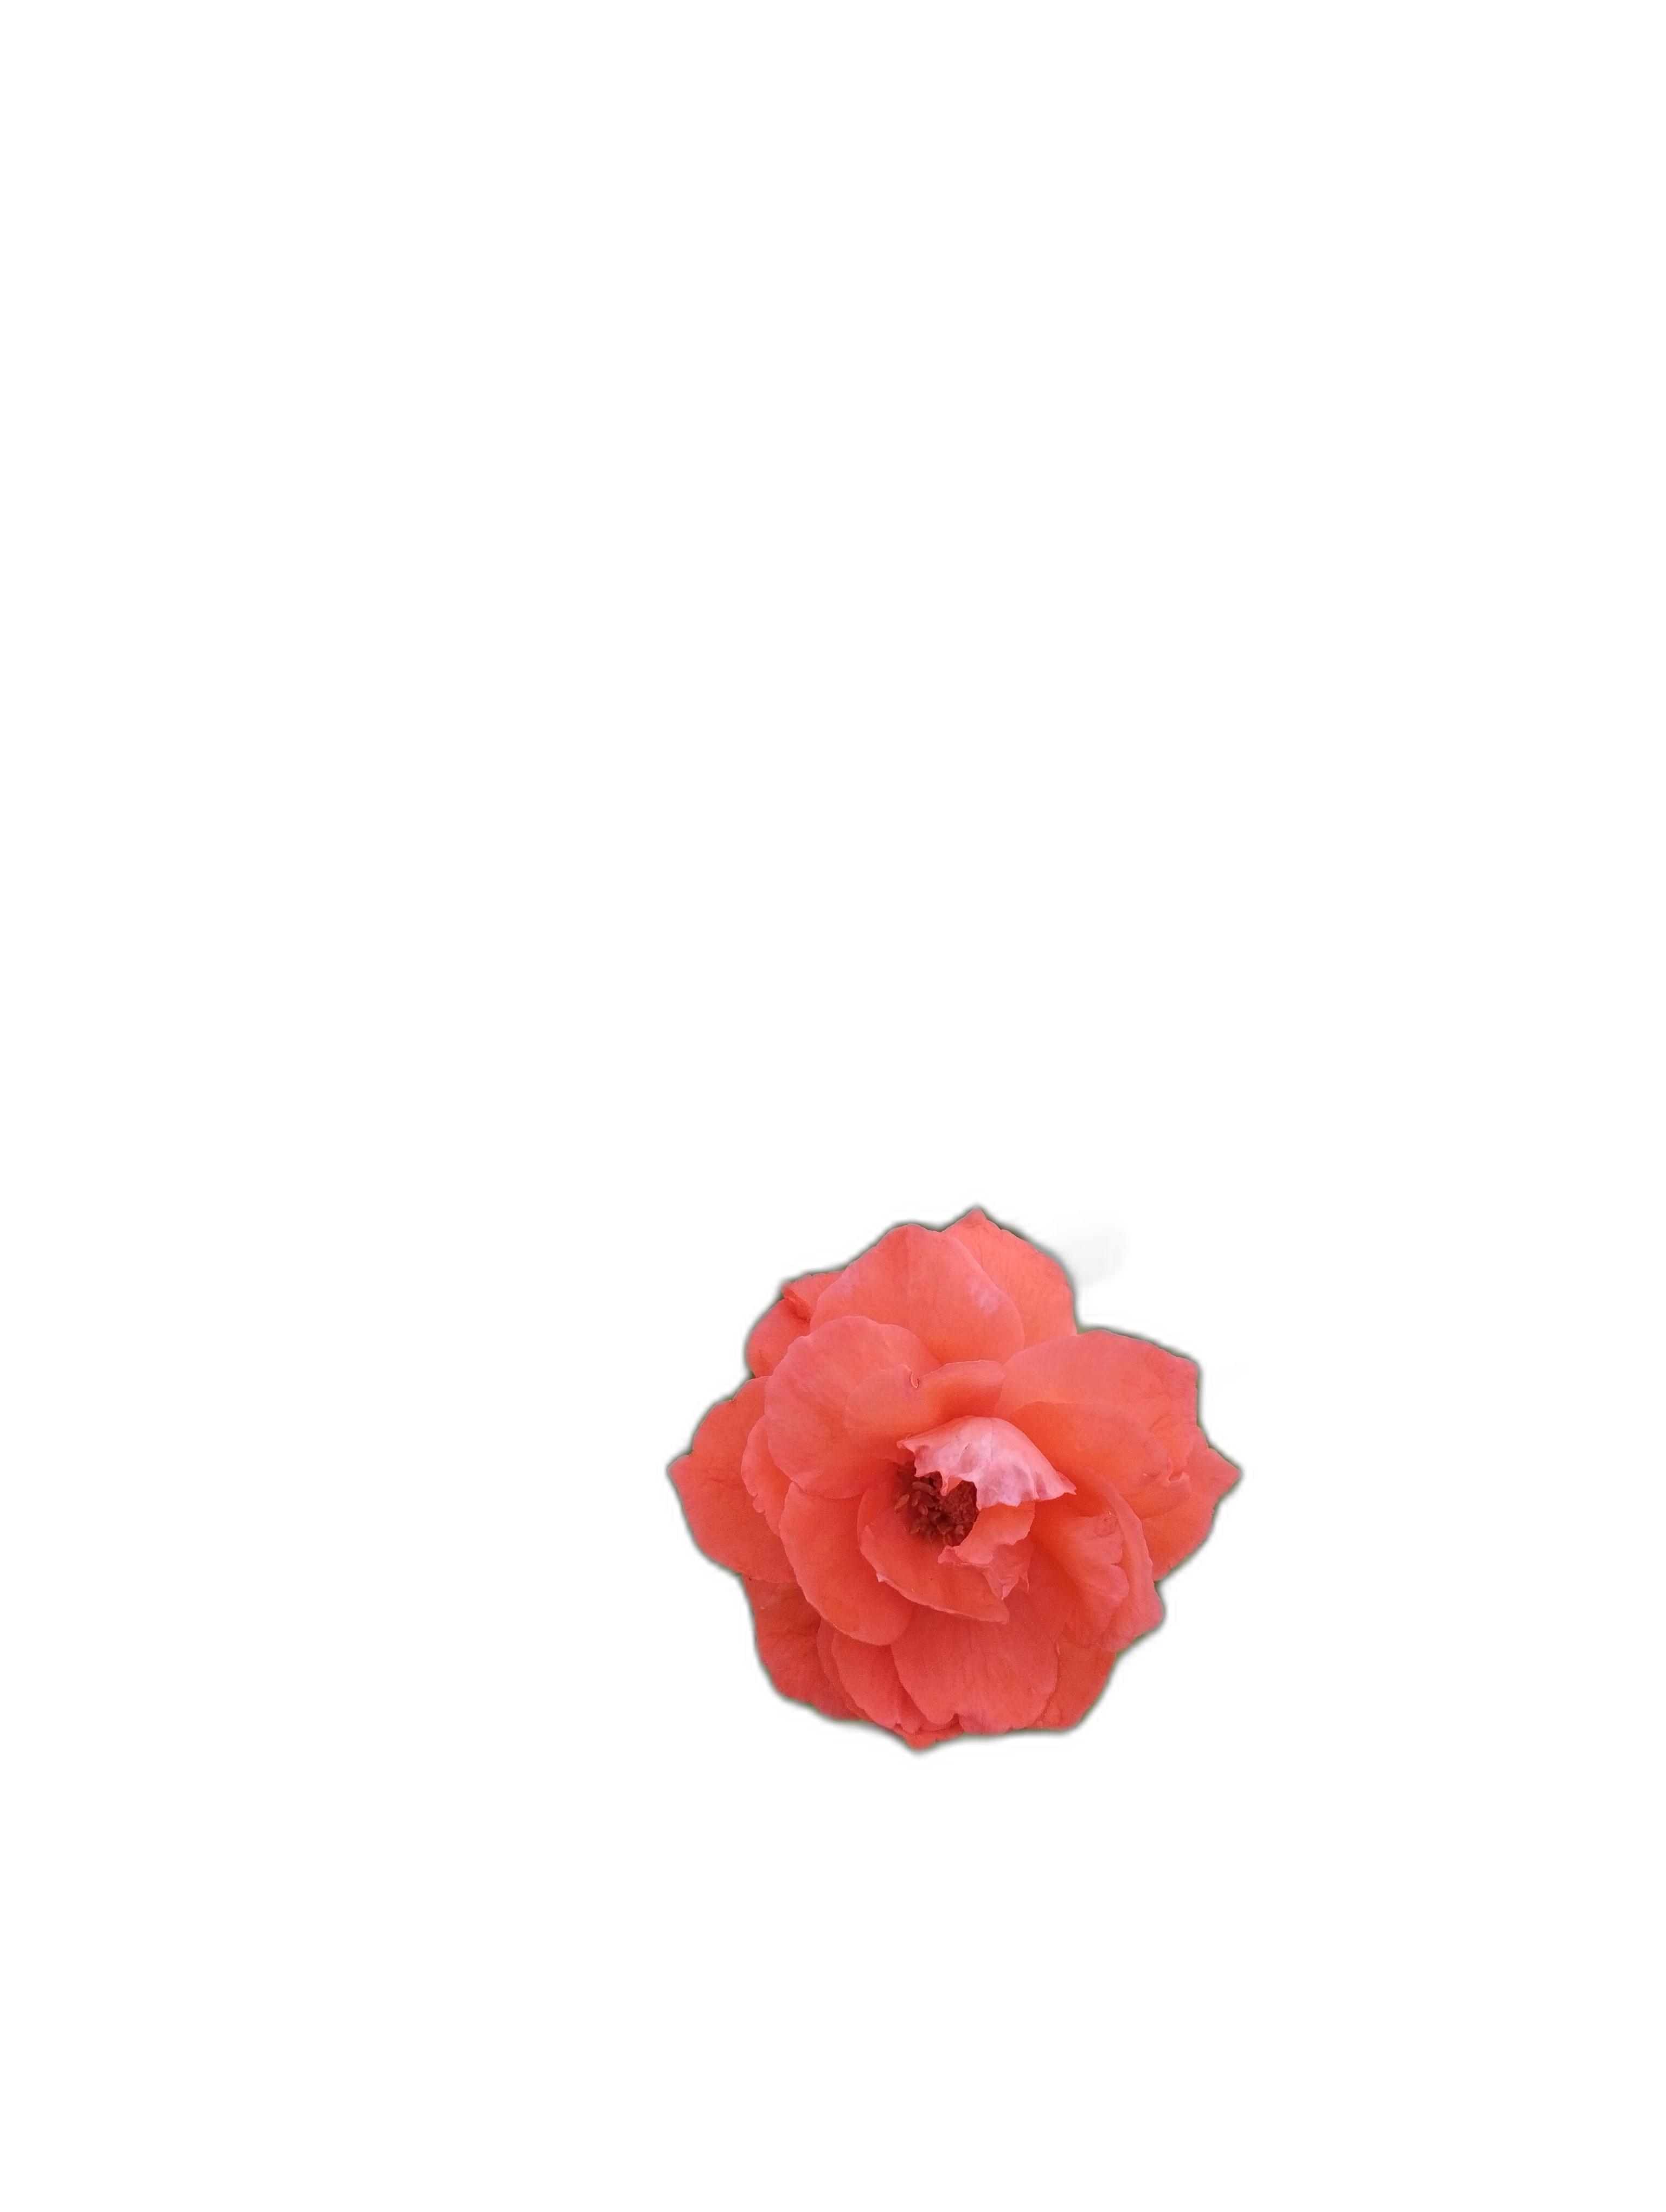
Label: Rose